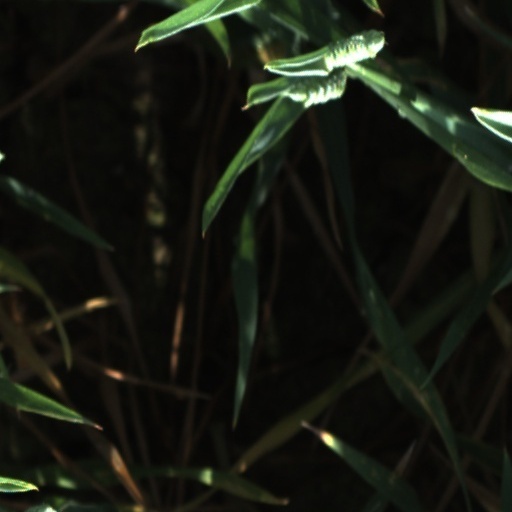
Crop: wheat